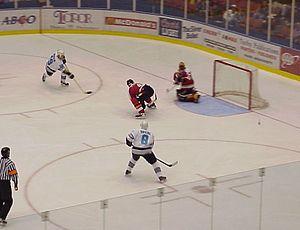
Daniel Brière est un joueur professionnel canadien de hockey sur glace. Il évoluait au poste de centre.